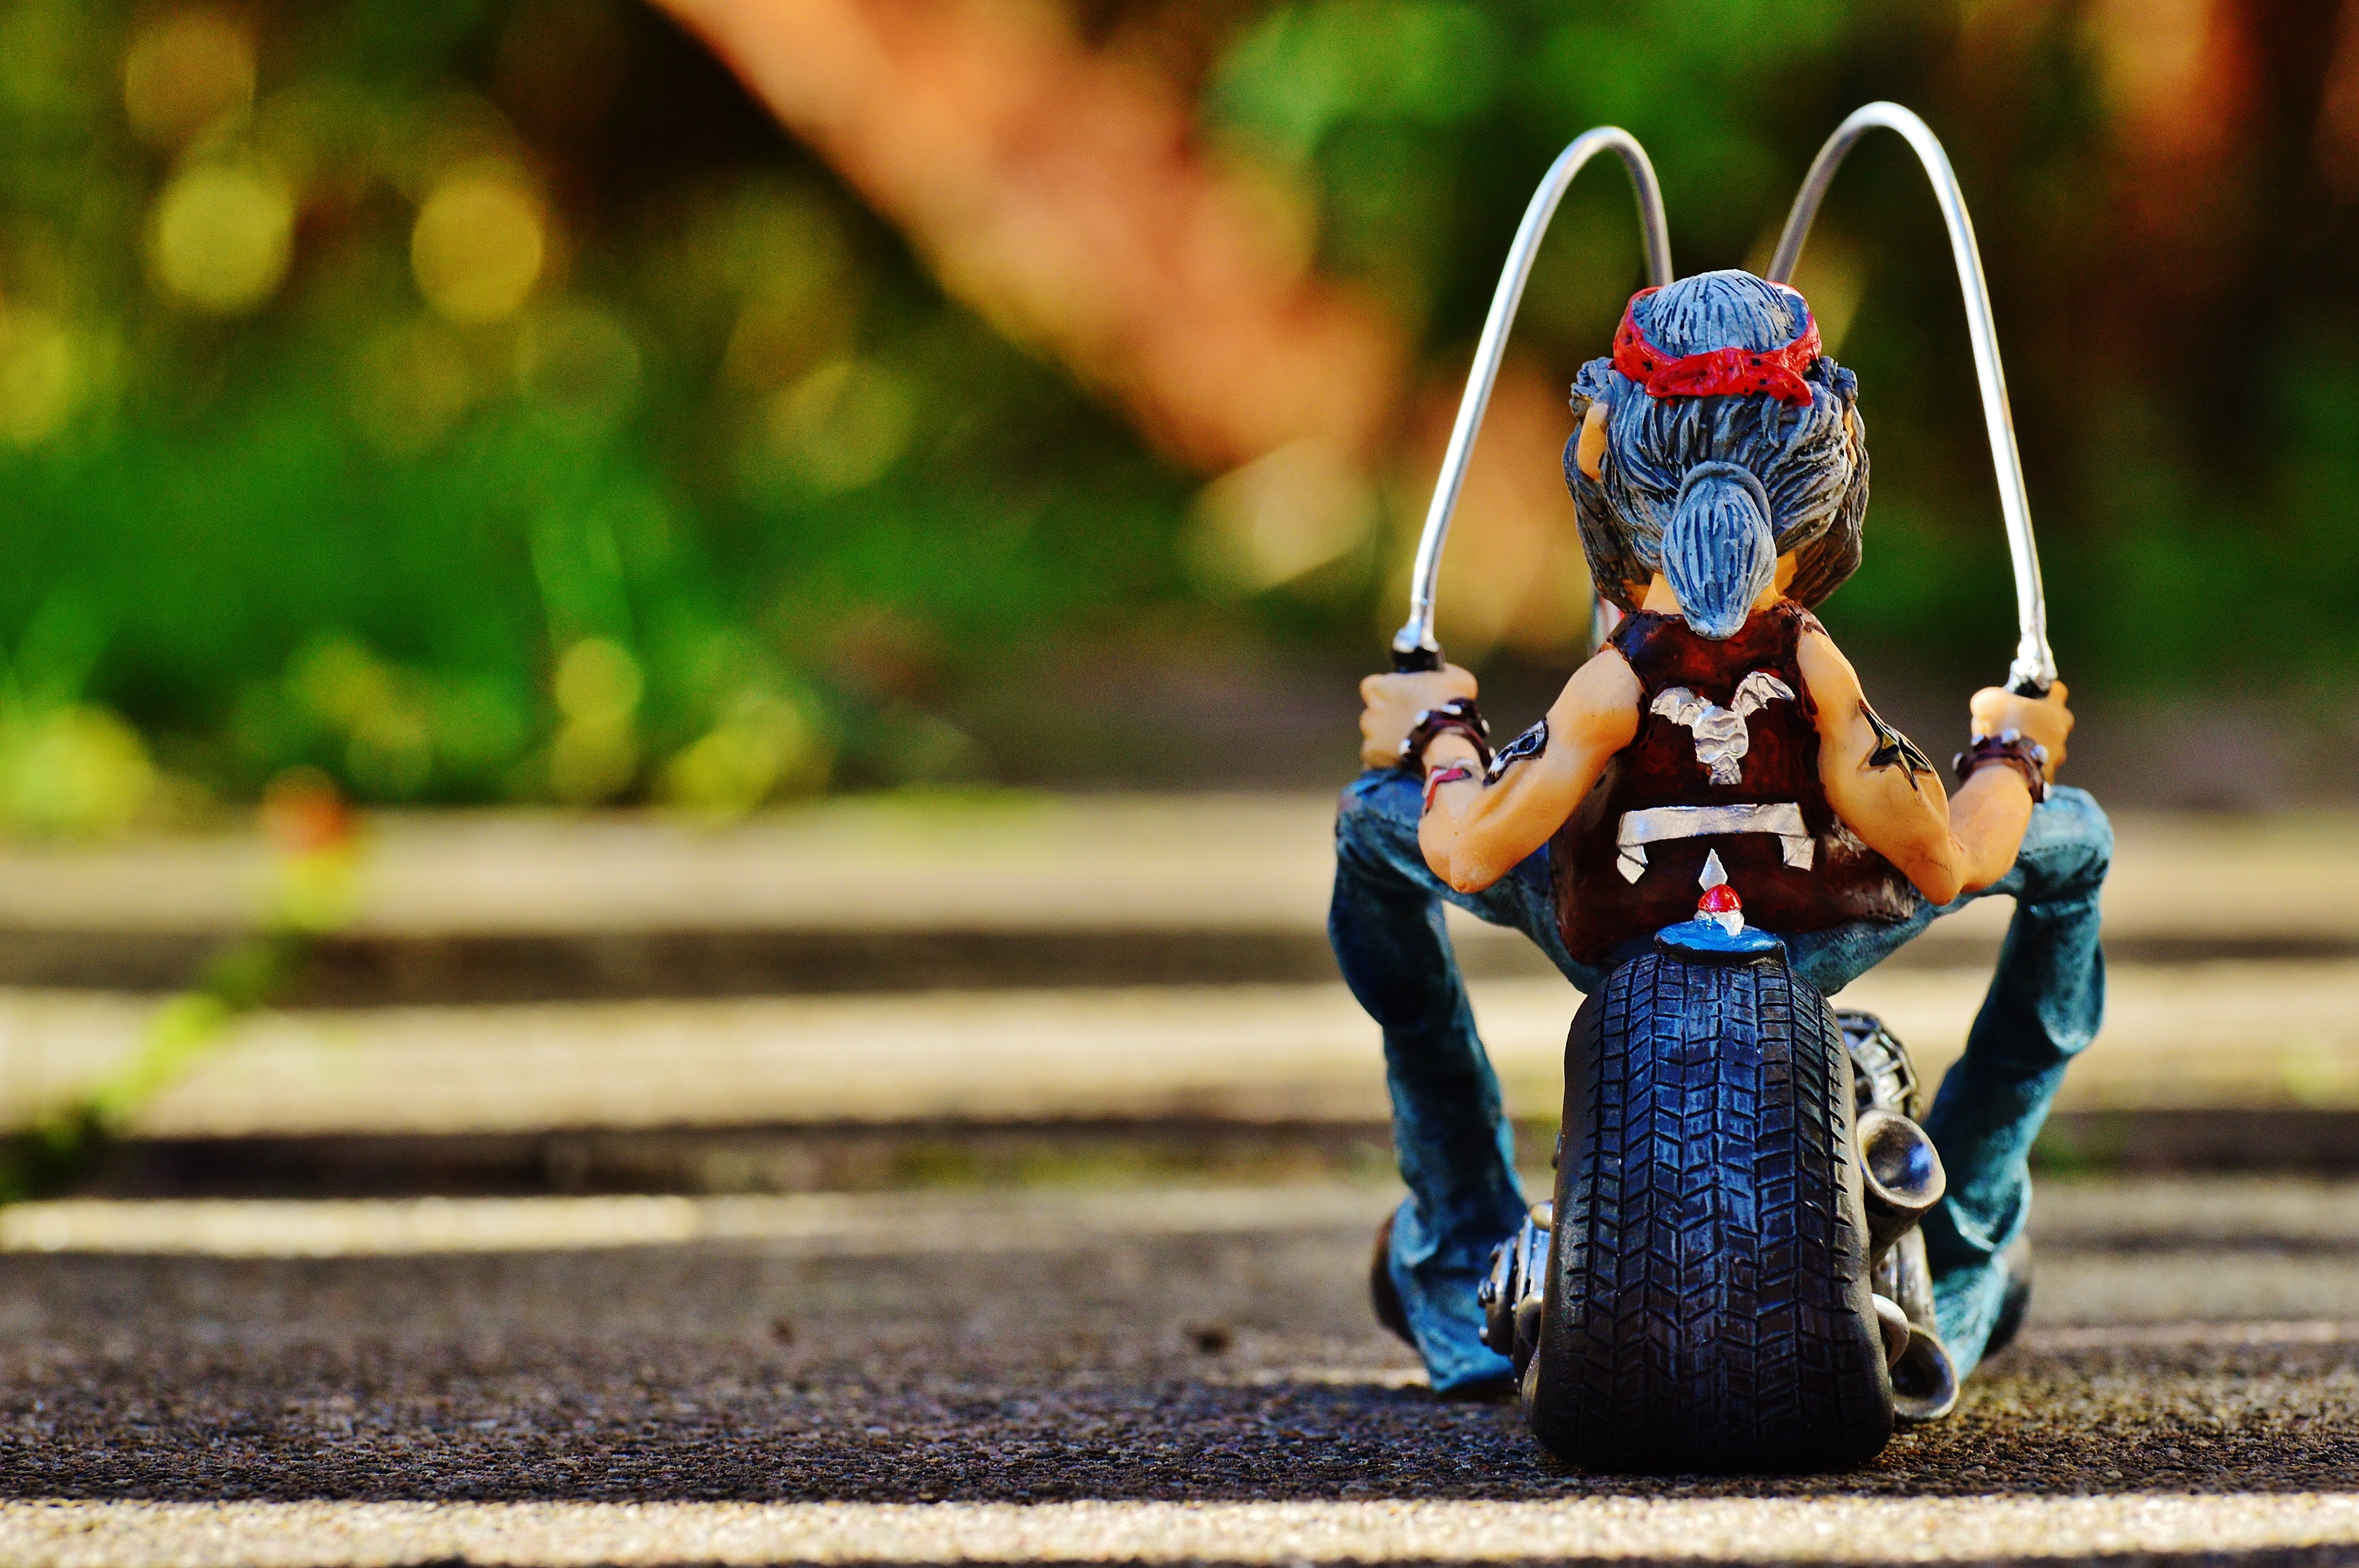
man, grass, bike, recreation, jeans, motorcycle, freedom, sit, headband, fun, figure, cool, funny, casual, biker, farewell, two wheeled vehicle, joy of life, tattooed